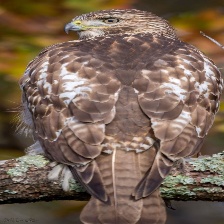
Species: RED TAILED HAWK
Scientific name: BUTEO JAMAICENSIS